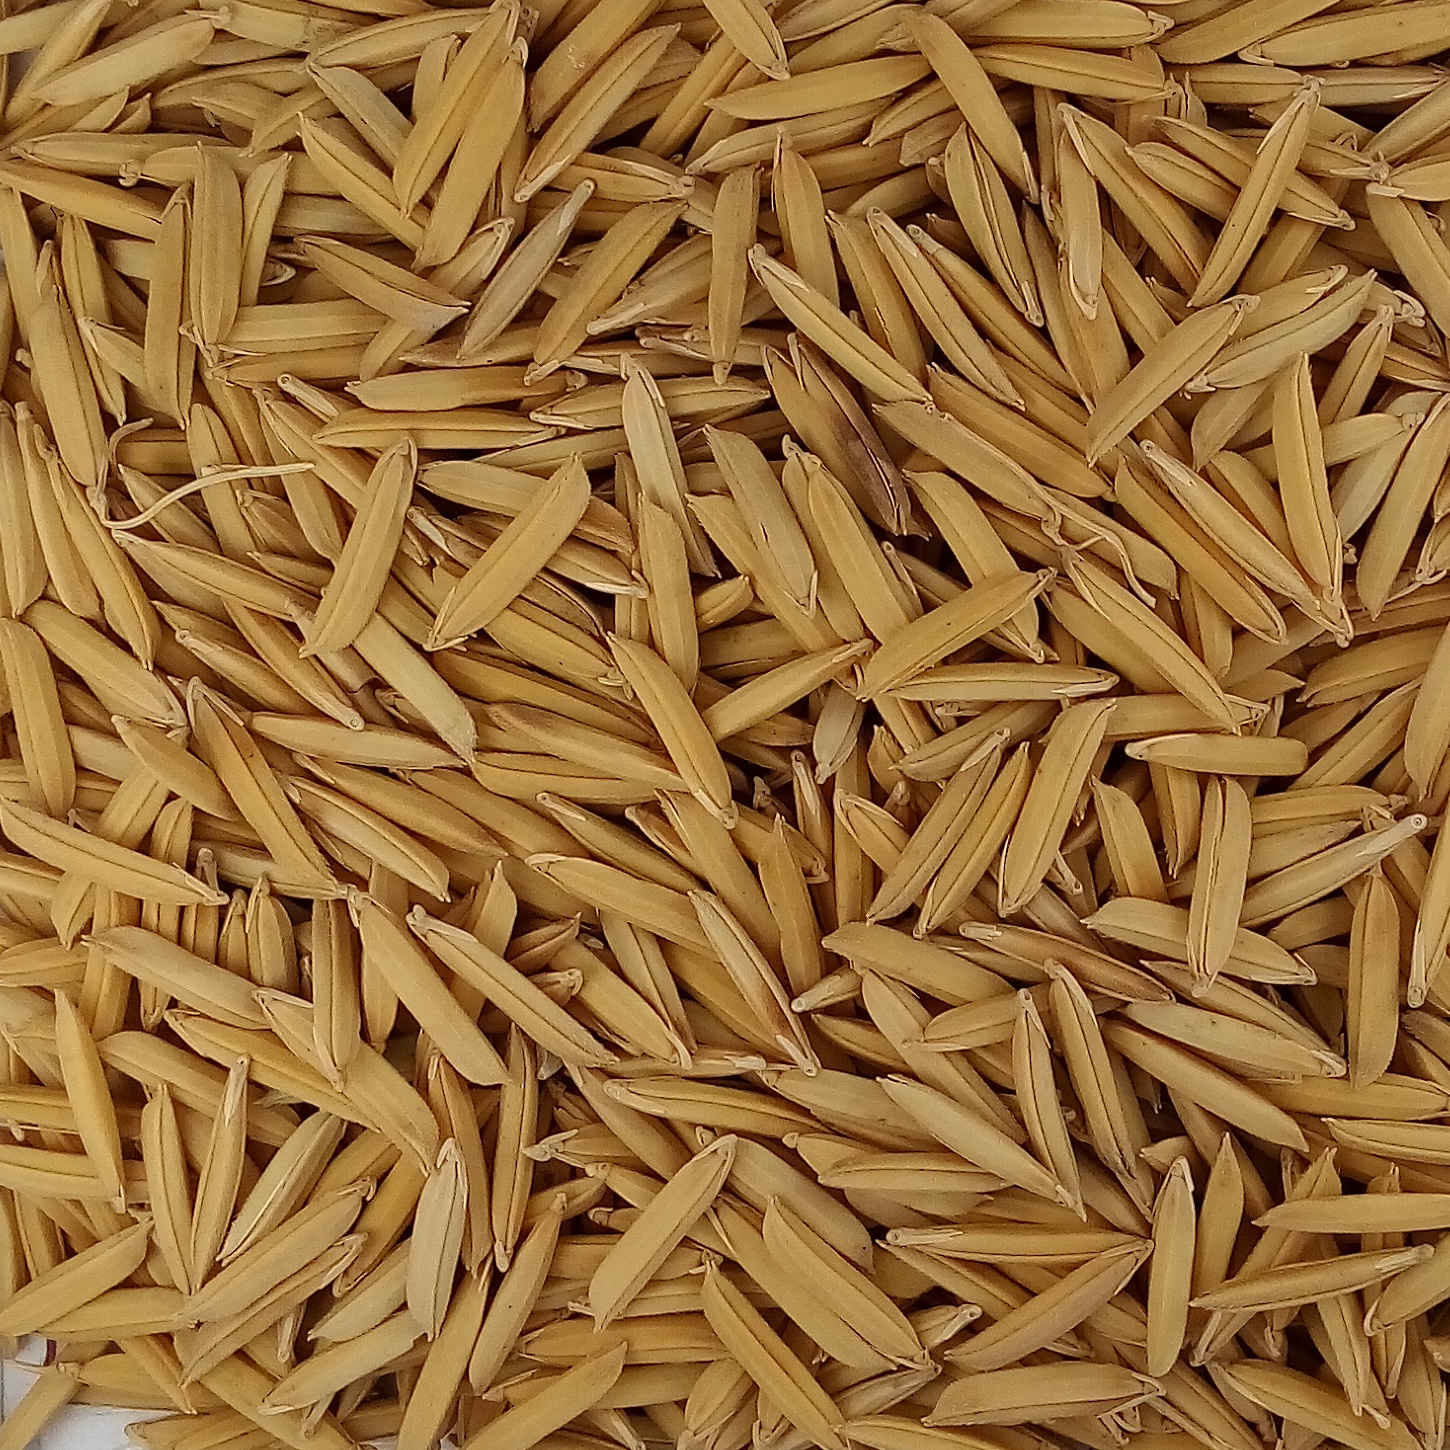
Rice seed variety: 1509